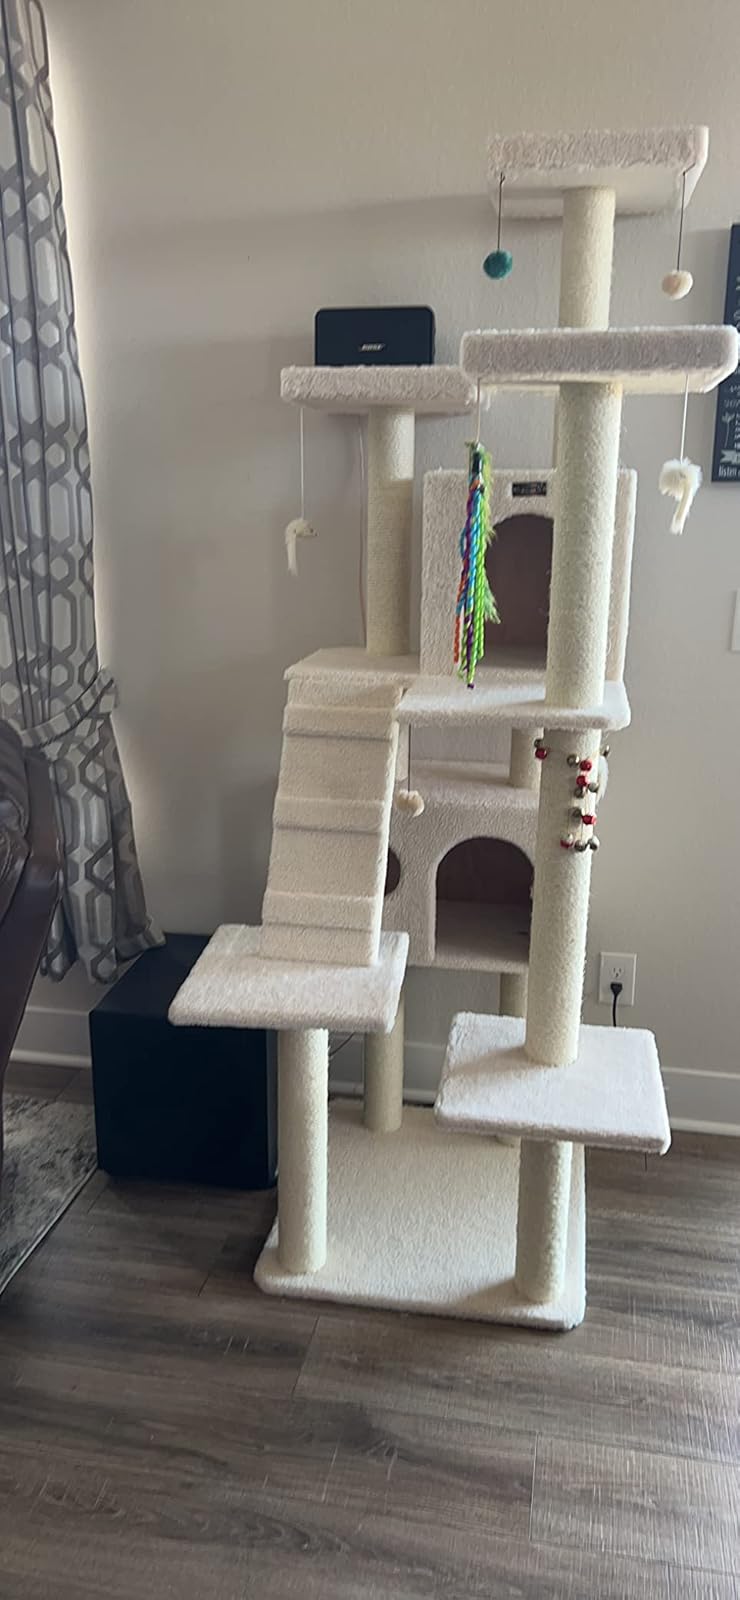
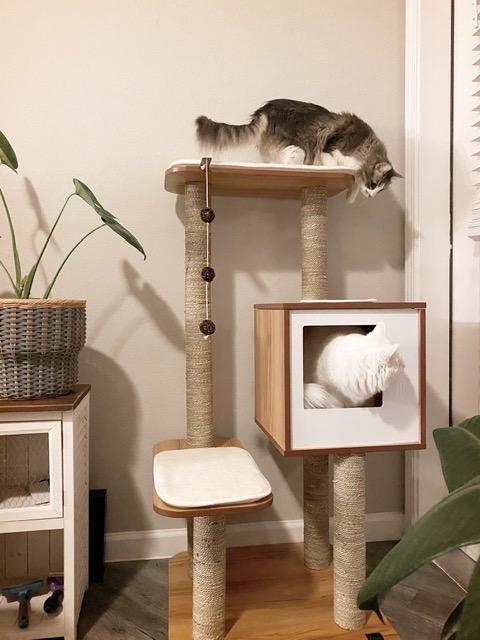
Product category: items_cat tree
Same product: no